Mike Corrigan

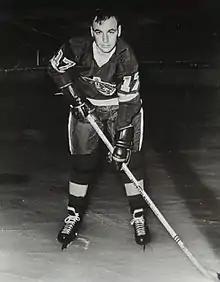

Michael Joseph Douglas Corrigan (born January 11, 1946) is a Canadian former professional ice hockey forward who played 594 games in the National Hockey League. He played for the Los Angeles Kings, Vancouver Canucks, and Pittsburgh Penguins. From 1981 until 1984, Corrigan also served as an assistant coach to the Penguins.